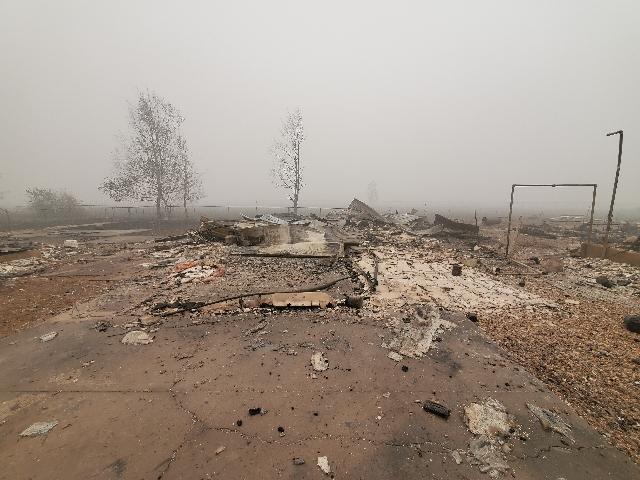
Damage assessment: destroyed